Software agent

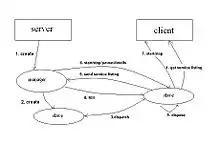
Service monitoring

For example, NASA's Jet Propulsion Laboratory has an agent that monitors inventory, planning, schedules equipment orders to keep costs down, and manages food storage facilities. These agents usually monitor complex computer networks that can keep track of the configuration of each computer connected to the network.